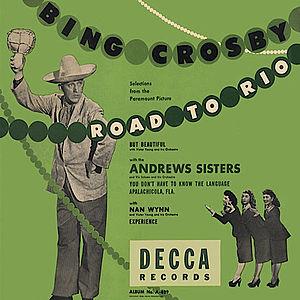
En route vers Rio est un film américain réalisé par Norman Z. McLeod, sorti en 1947.